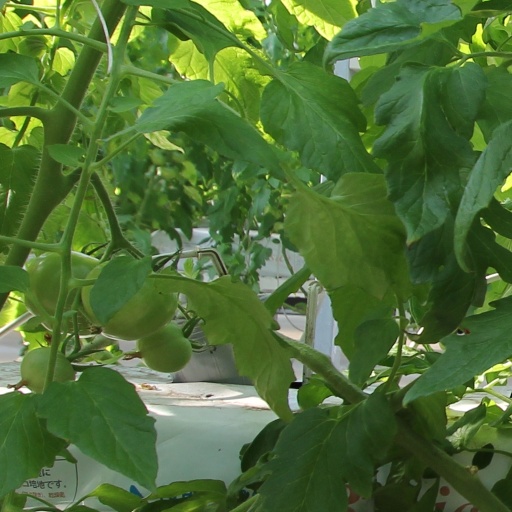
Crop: tomato